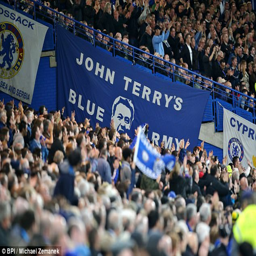
person said : it 's down to you i 've picked myself up and gone again on the football pitch